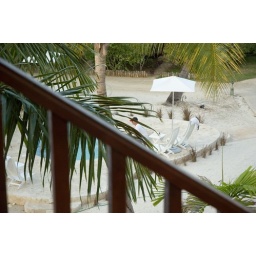
The view from our third floor room to the hot tub in the middle of the resort